Bill Evans

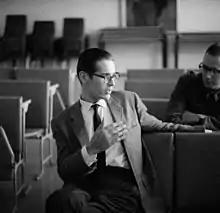
Evans in Helsinki in 1964.

At least during his late years, Evans's favorite keys to play in were A and E. Evans greatly valued Bach's music, which influenced his playing style and helped him gain good touch and finger independence. "Bach changed my hand approach to playing the piano. I used to use a lot of finger technique when I was younger, and I changed over to a weight technique. Actually, if you play Bach and the voices sing at all, and sustain the way they should, you really can't play it with the wrong approach." Evans valued Bach's "The Well-Tempered Clavier" and "Two- and Three-Part Inventions" as excellent practice material.